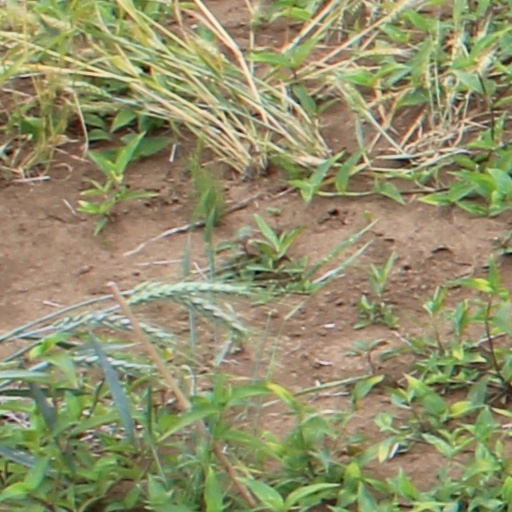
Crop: wheat